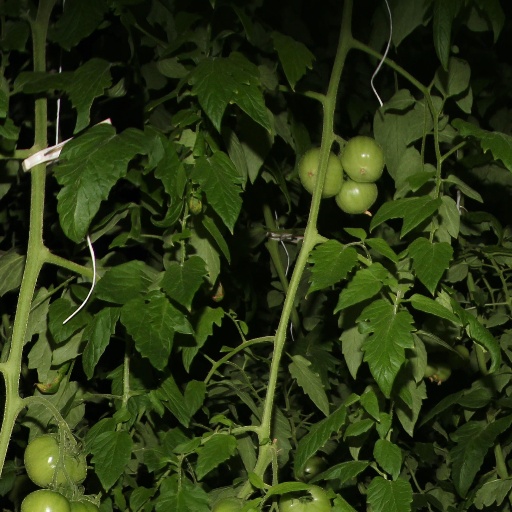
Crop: tomato